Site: brandenburg
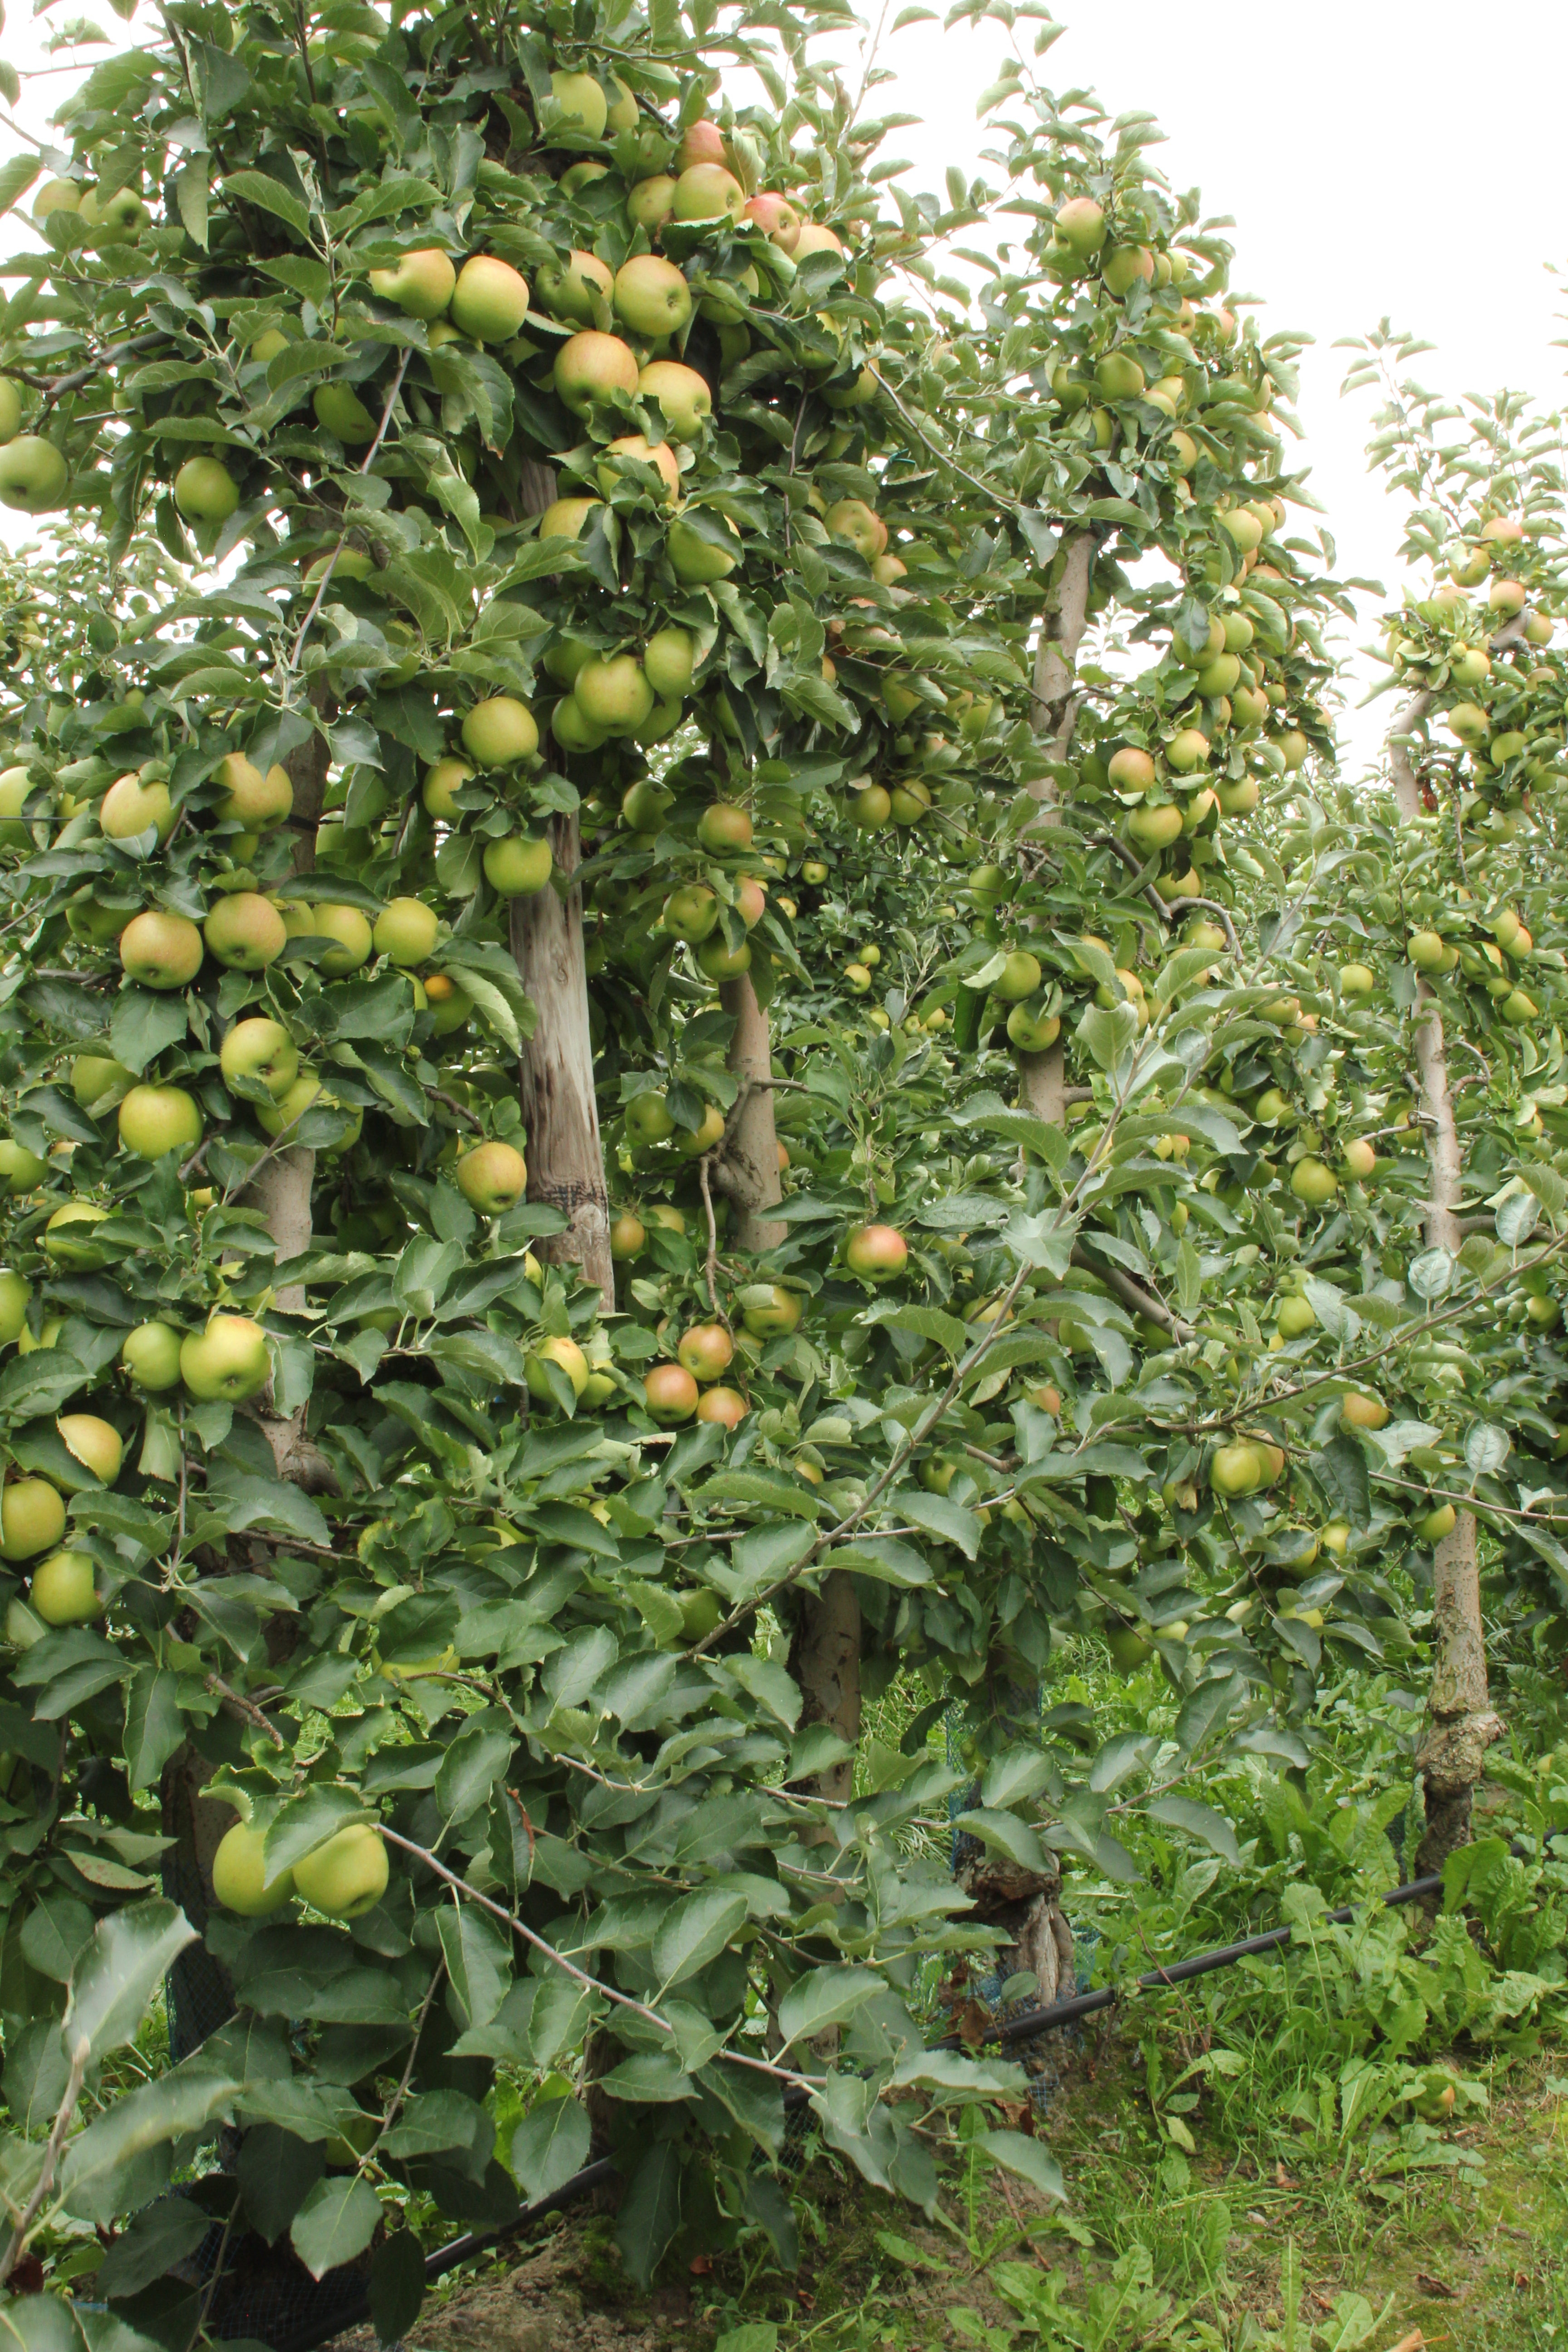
Growth stage (BBCH 87): Maturity of fruit and seed